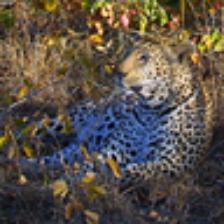
Label: NonHuman